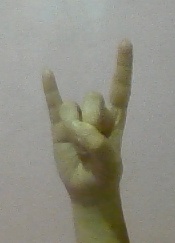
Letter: la